List of international goals scored by Amber Hearn

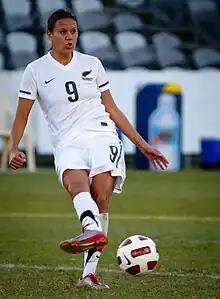
Hearn scored 54 international goals in 125 caps for New Zealand.

Amber Hearn is a New Zealand former professional footballer who represented the New Zealand women's national football team as a forward between 2004 and 2018. She scored 54 international goals in 125 caps for the "Football Ferns", making her the country's all-time top scorer. On 18 February 2004, Hearn made her debut for the senior New Zealand team aged 19 against Australia in the 2004 Australia Cup, and scored her first international goal on 16 June 2008 against Argentina in Suwon, South Korea.